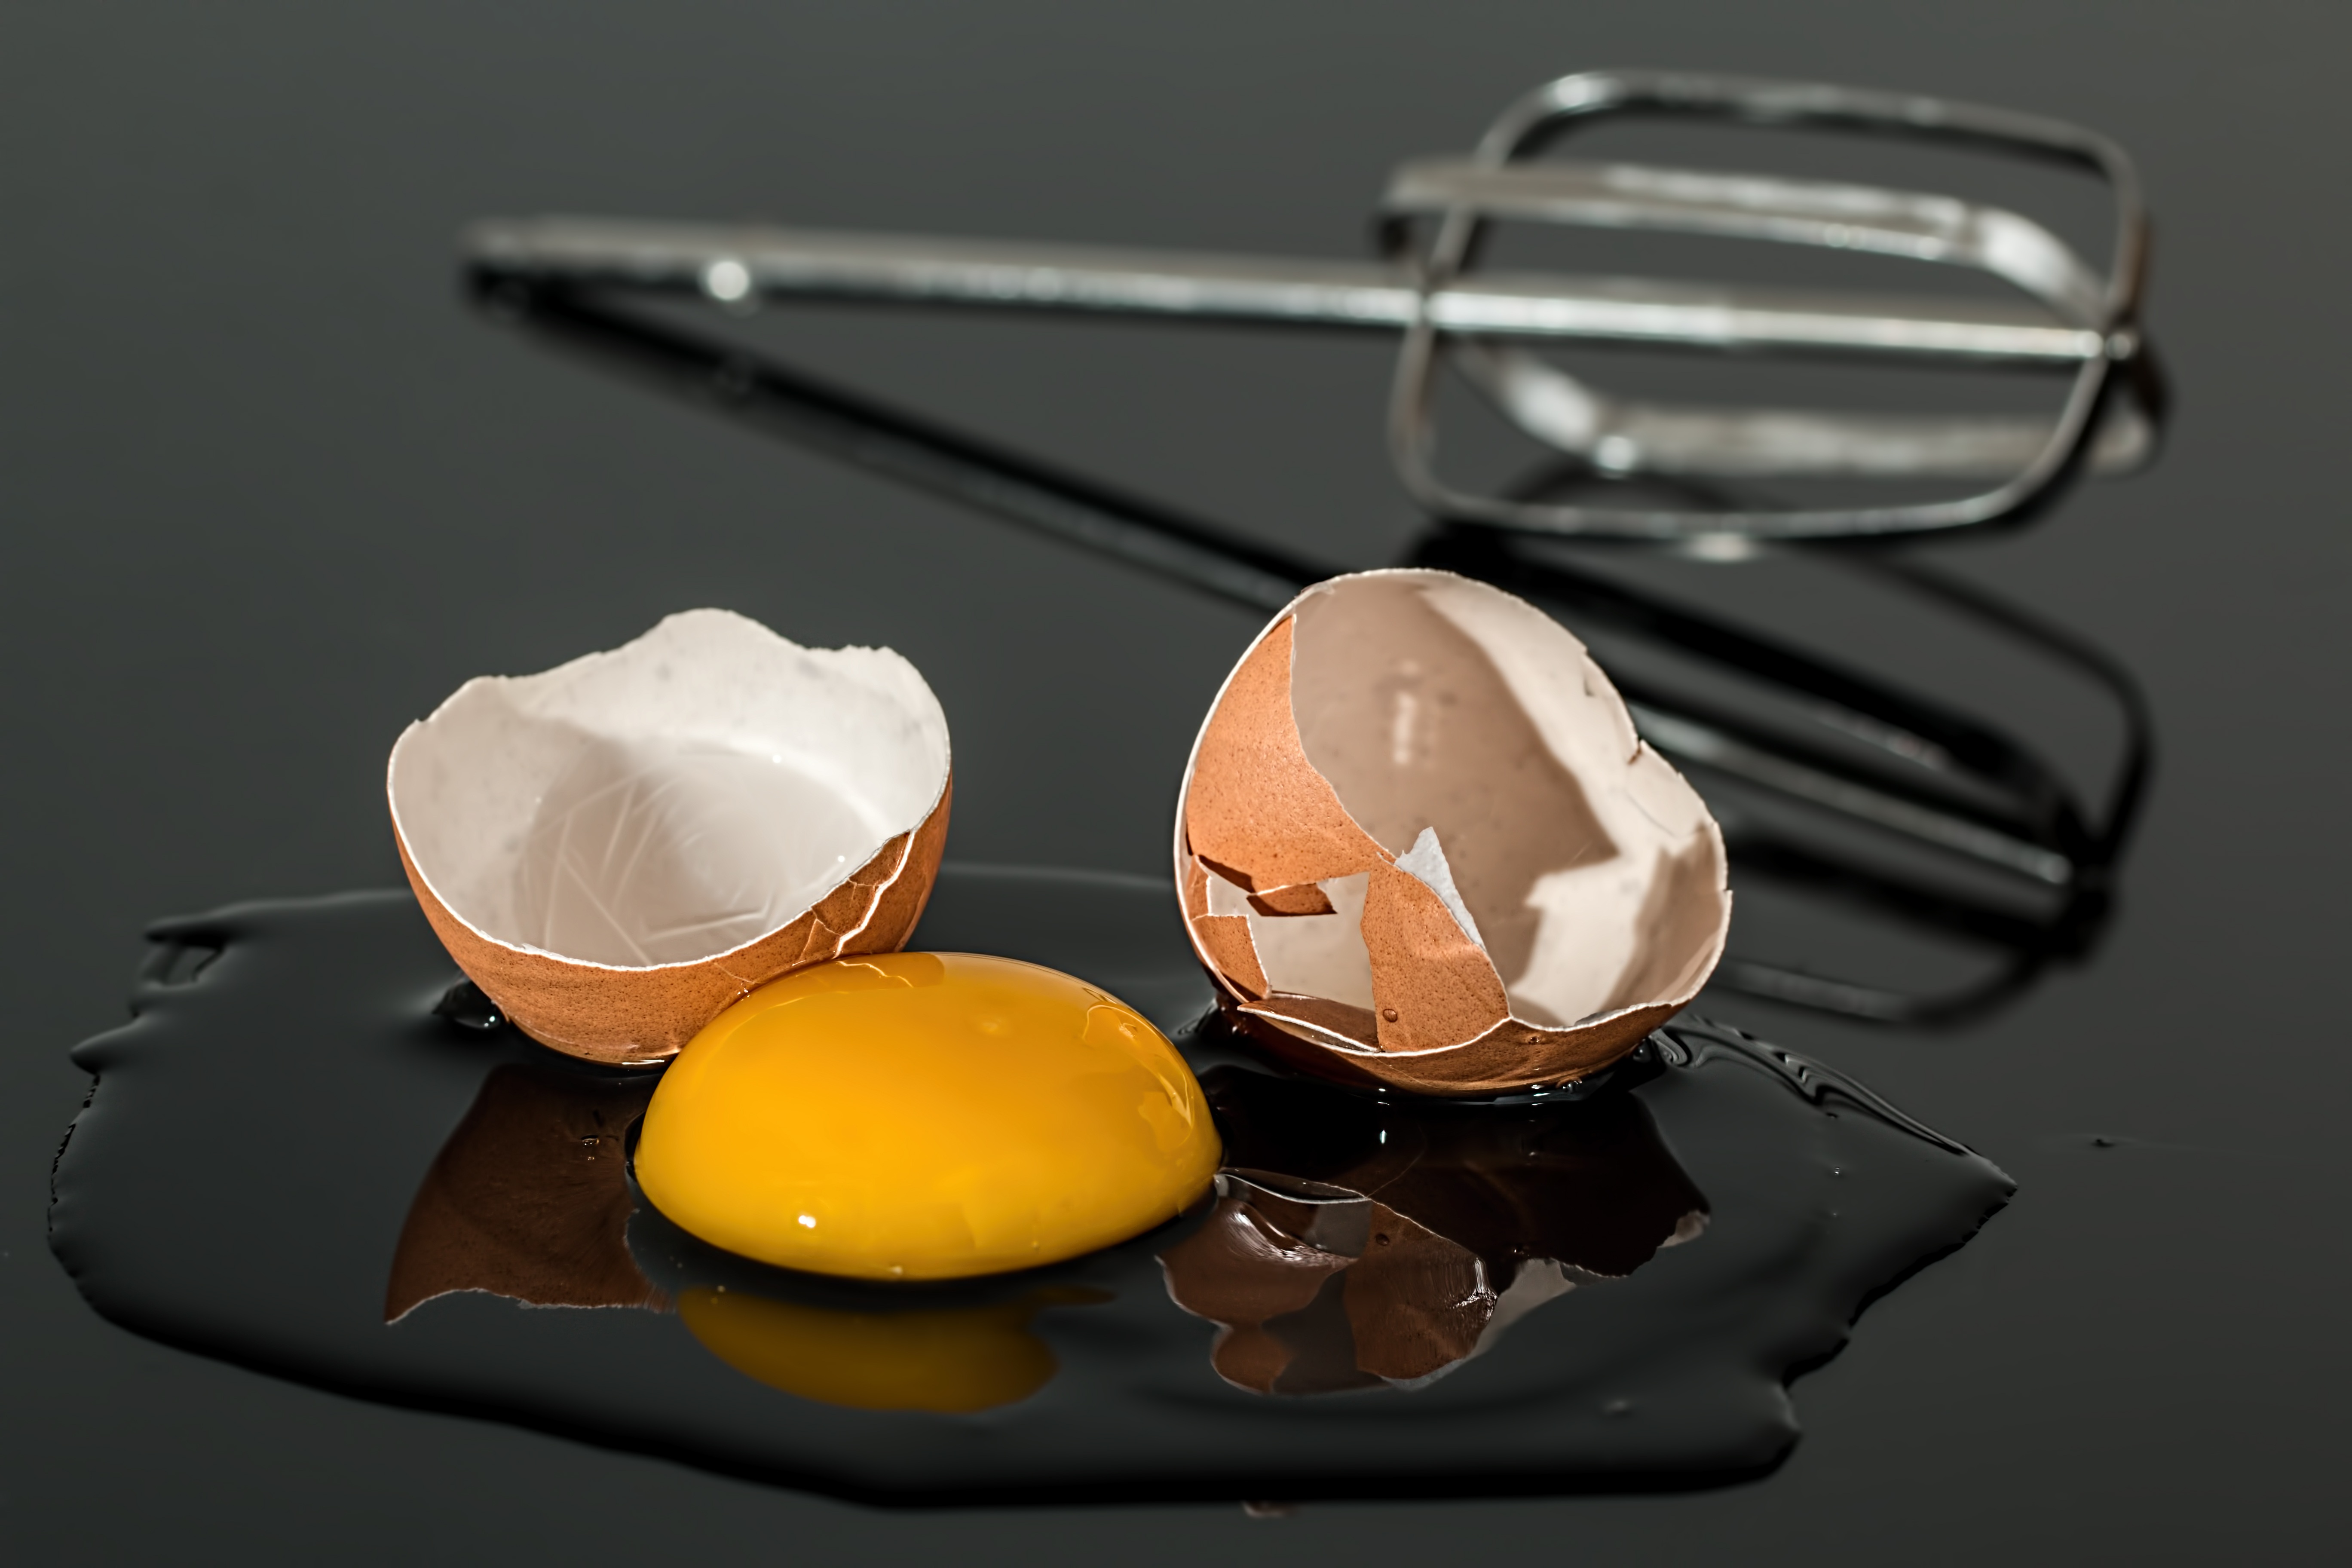
glass, food, cooking, broken, fresh, crack, dessert, lighting, shell, egg, yolk, cracked, raw, mess, protein, eggshell